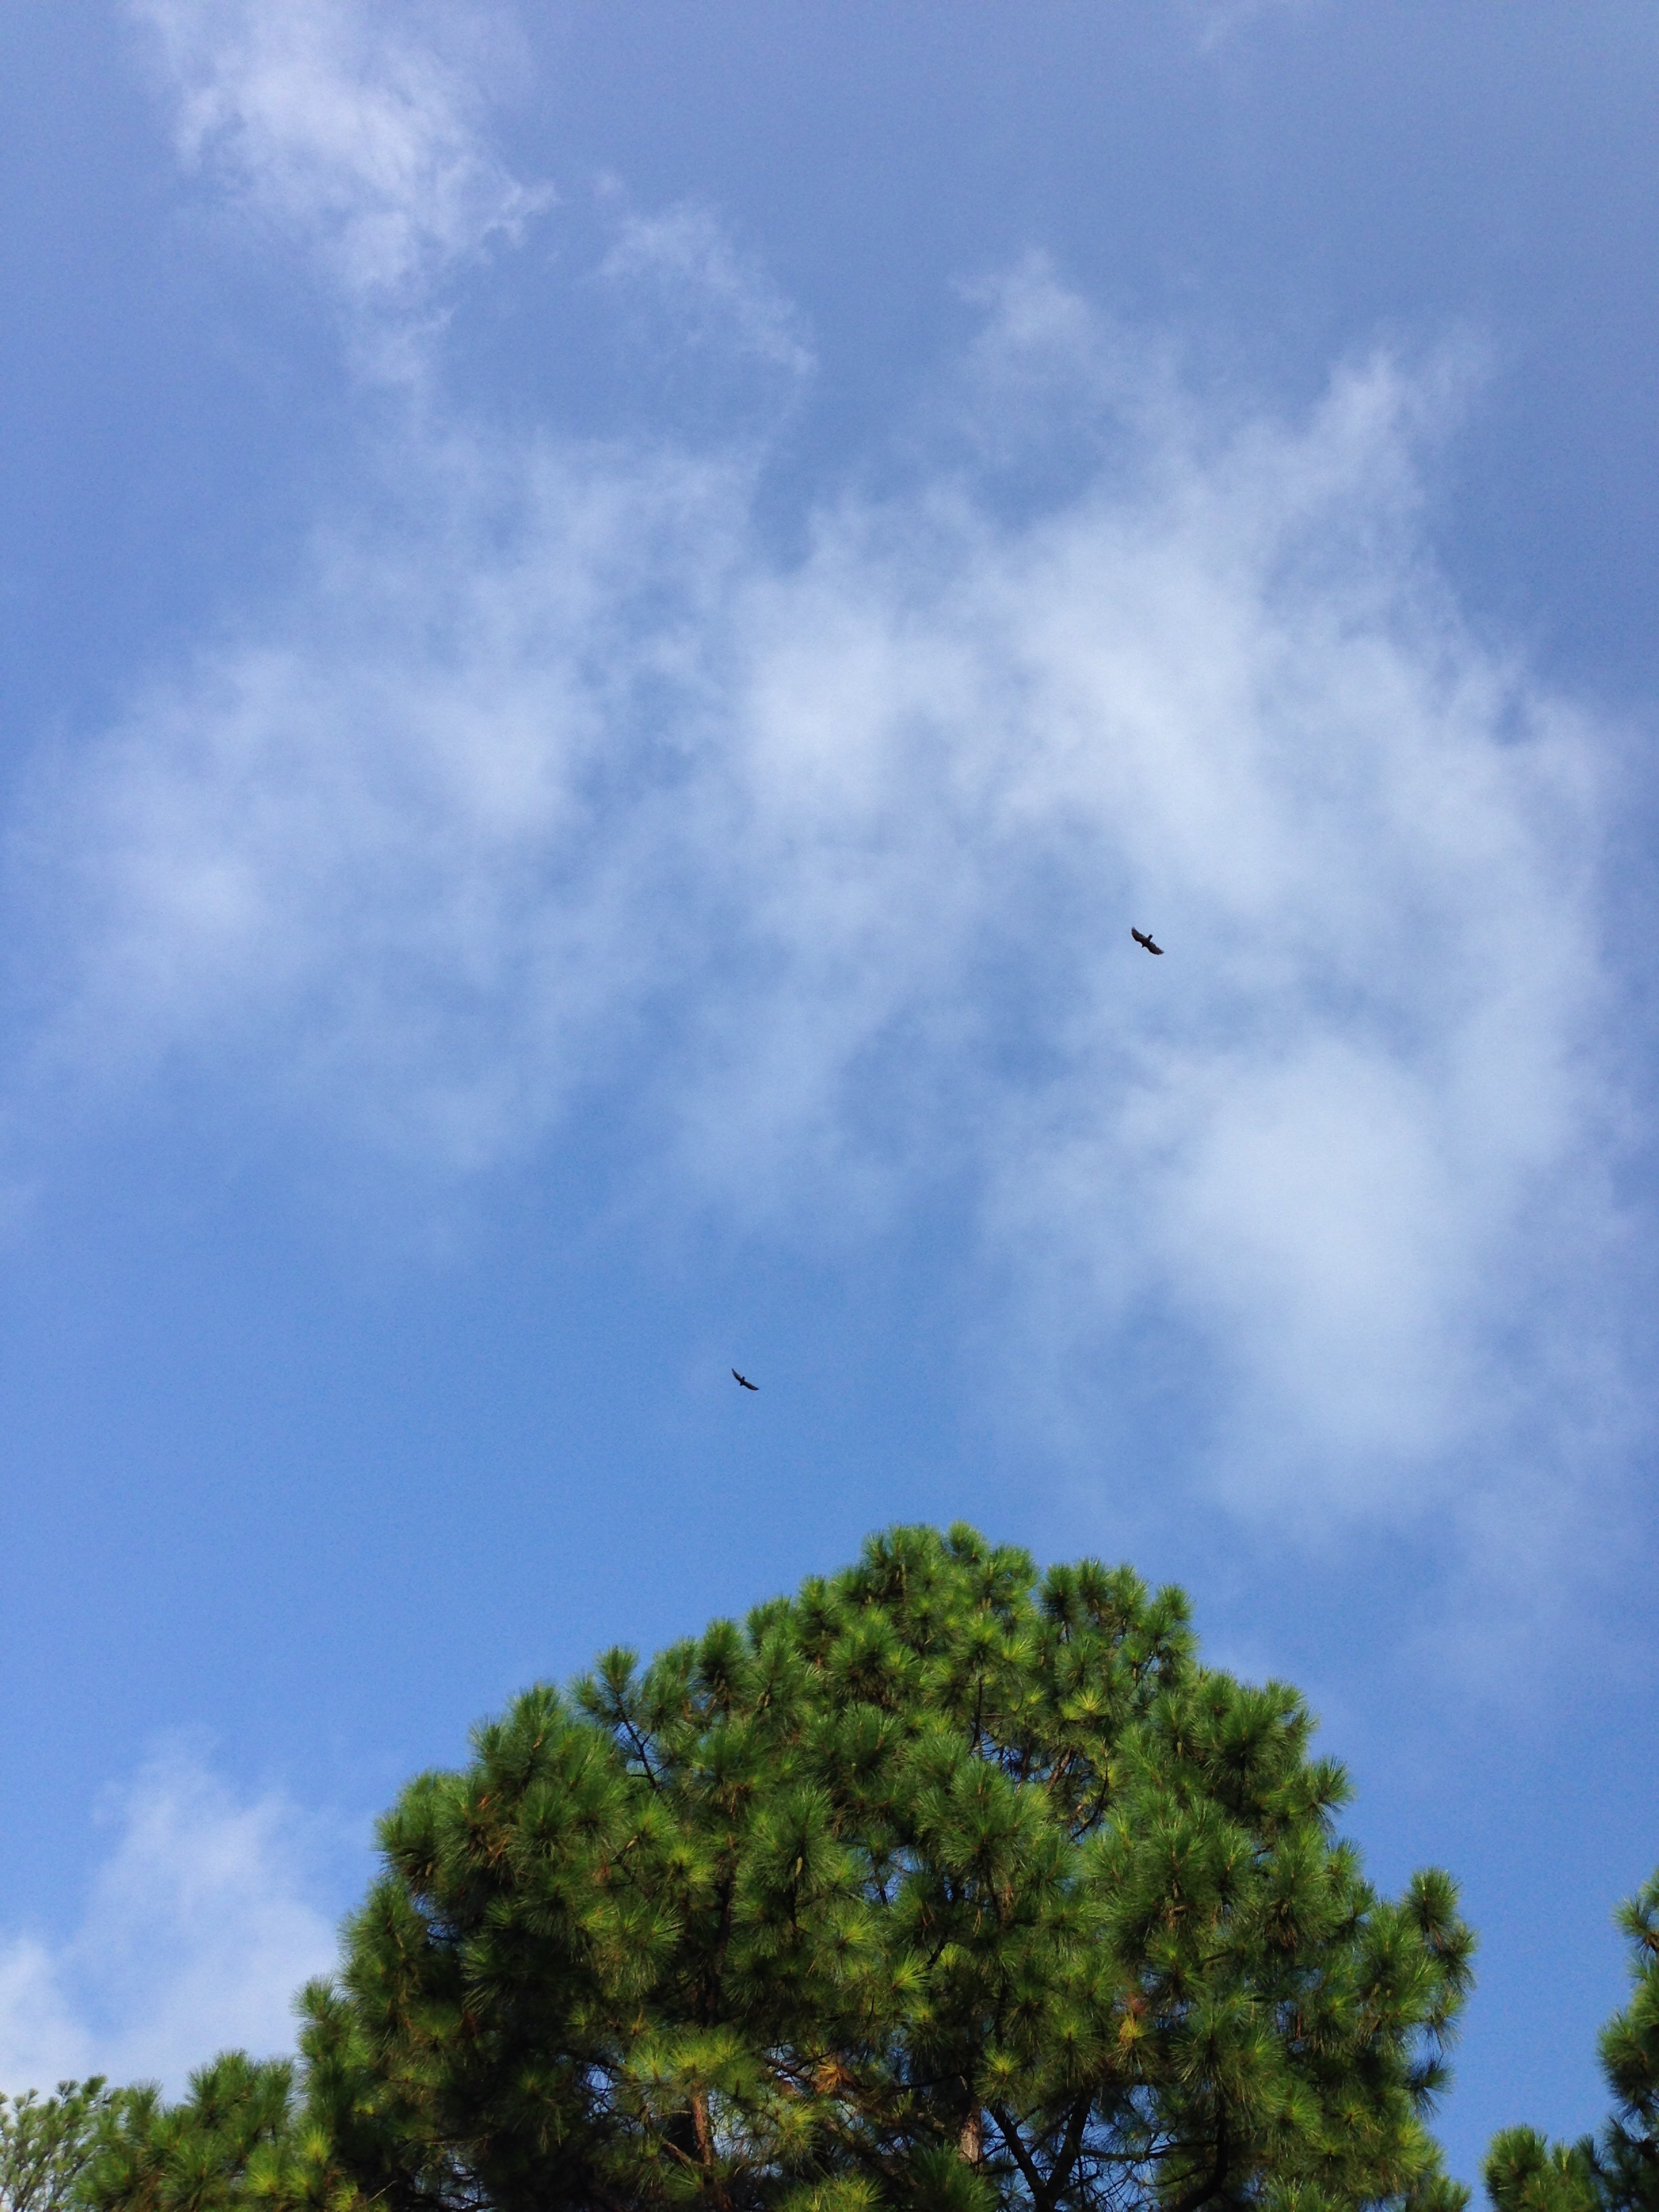
bird, cloud, sky, wind, ecosystem, atmosphere of earth